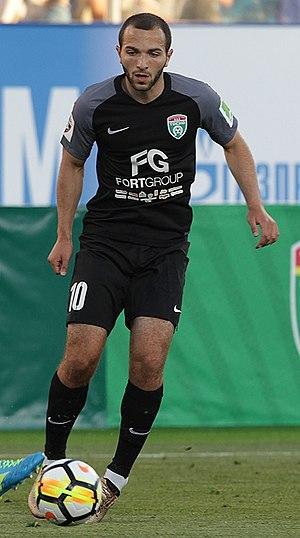
Georgi Djemalovitch Melkadze, né le 4 avril 1997 à Moscou, est un footballeur russo-géorgien. Il évolue au poste de milieu offensif au Spartak Moscou.